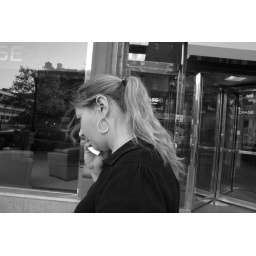
tanya in black and white on cell phone 61308